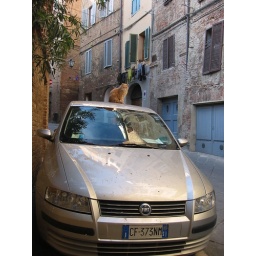
The cat sat on the car in Siena